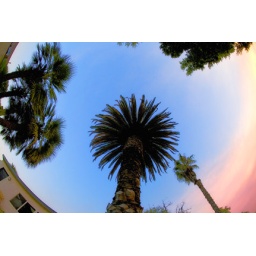
Fisheye view of clear sky bordered by the smoke.